Ričardas Berankis

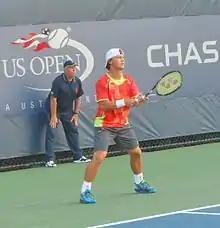
Berankis at the 2012 US Open

Berankis lost in the qualifying rounds of the Brisbane International and the Australian Open. Then, Berankis competed at the Challenger of Dallas, where he lost to Steve Darcis in the quarterfinals. The following week, in the final round of the qualifying draw at the SAP Open Berankis had to retire due to the groin pain. This was not a new problem, it has disrupted Berankis career since last March, so he consulted with doctors and decided to have a groin surgery.